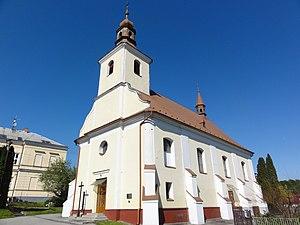
Petrovice u Karviné est une commune du district de Karviná, dans la région de Moravie-Silésie, en République tchèque. Sa population s'élevait à 5 410 habitants en 2018.